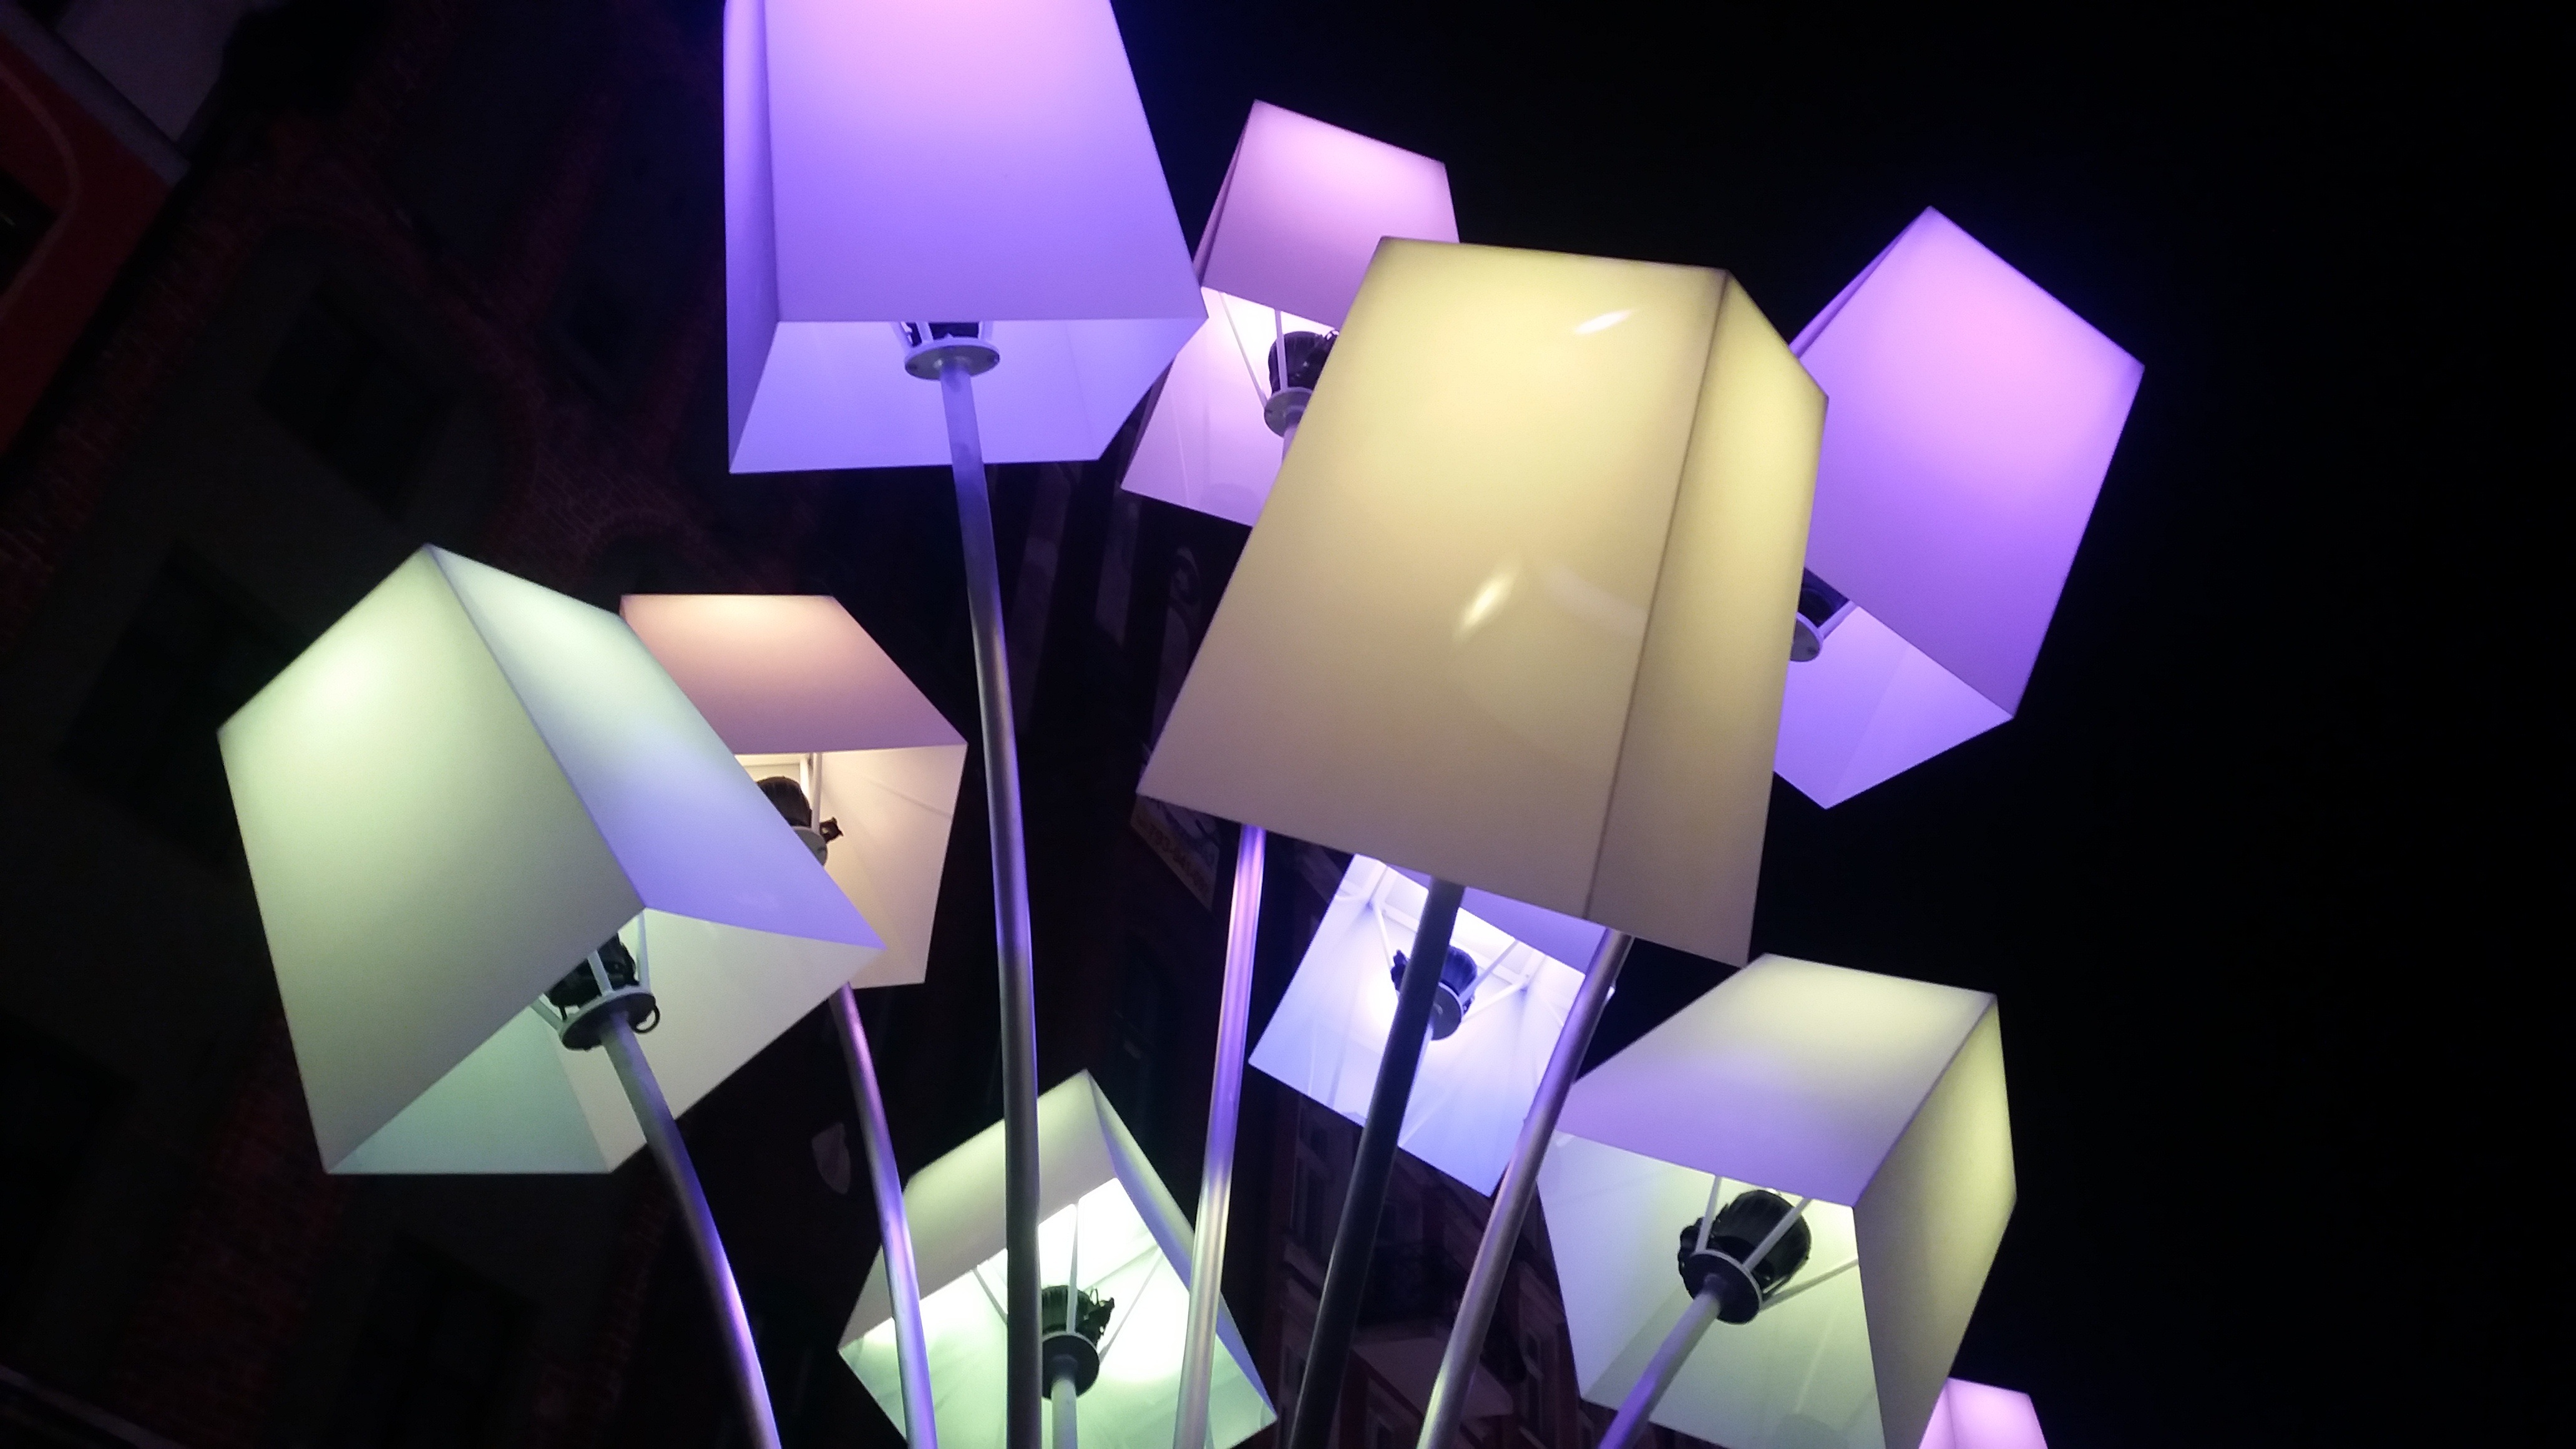
light, people, night, flower, purple, city, artist, lighting, ornament, street art, design, picture, shape, screenshot, torun, the festival, bella skyway